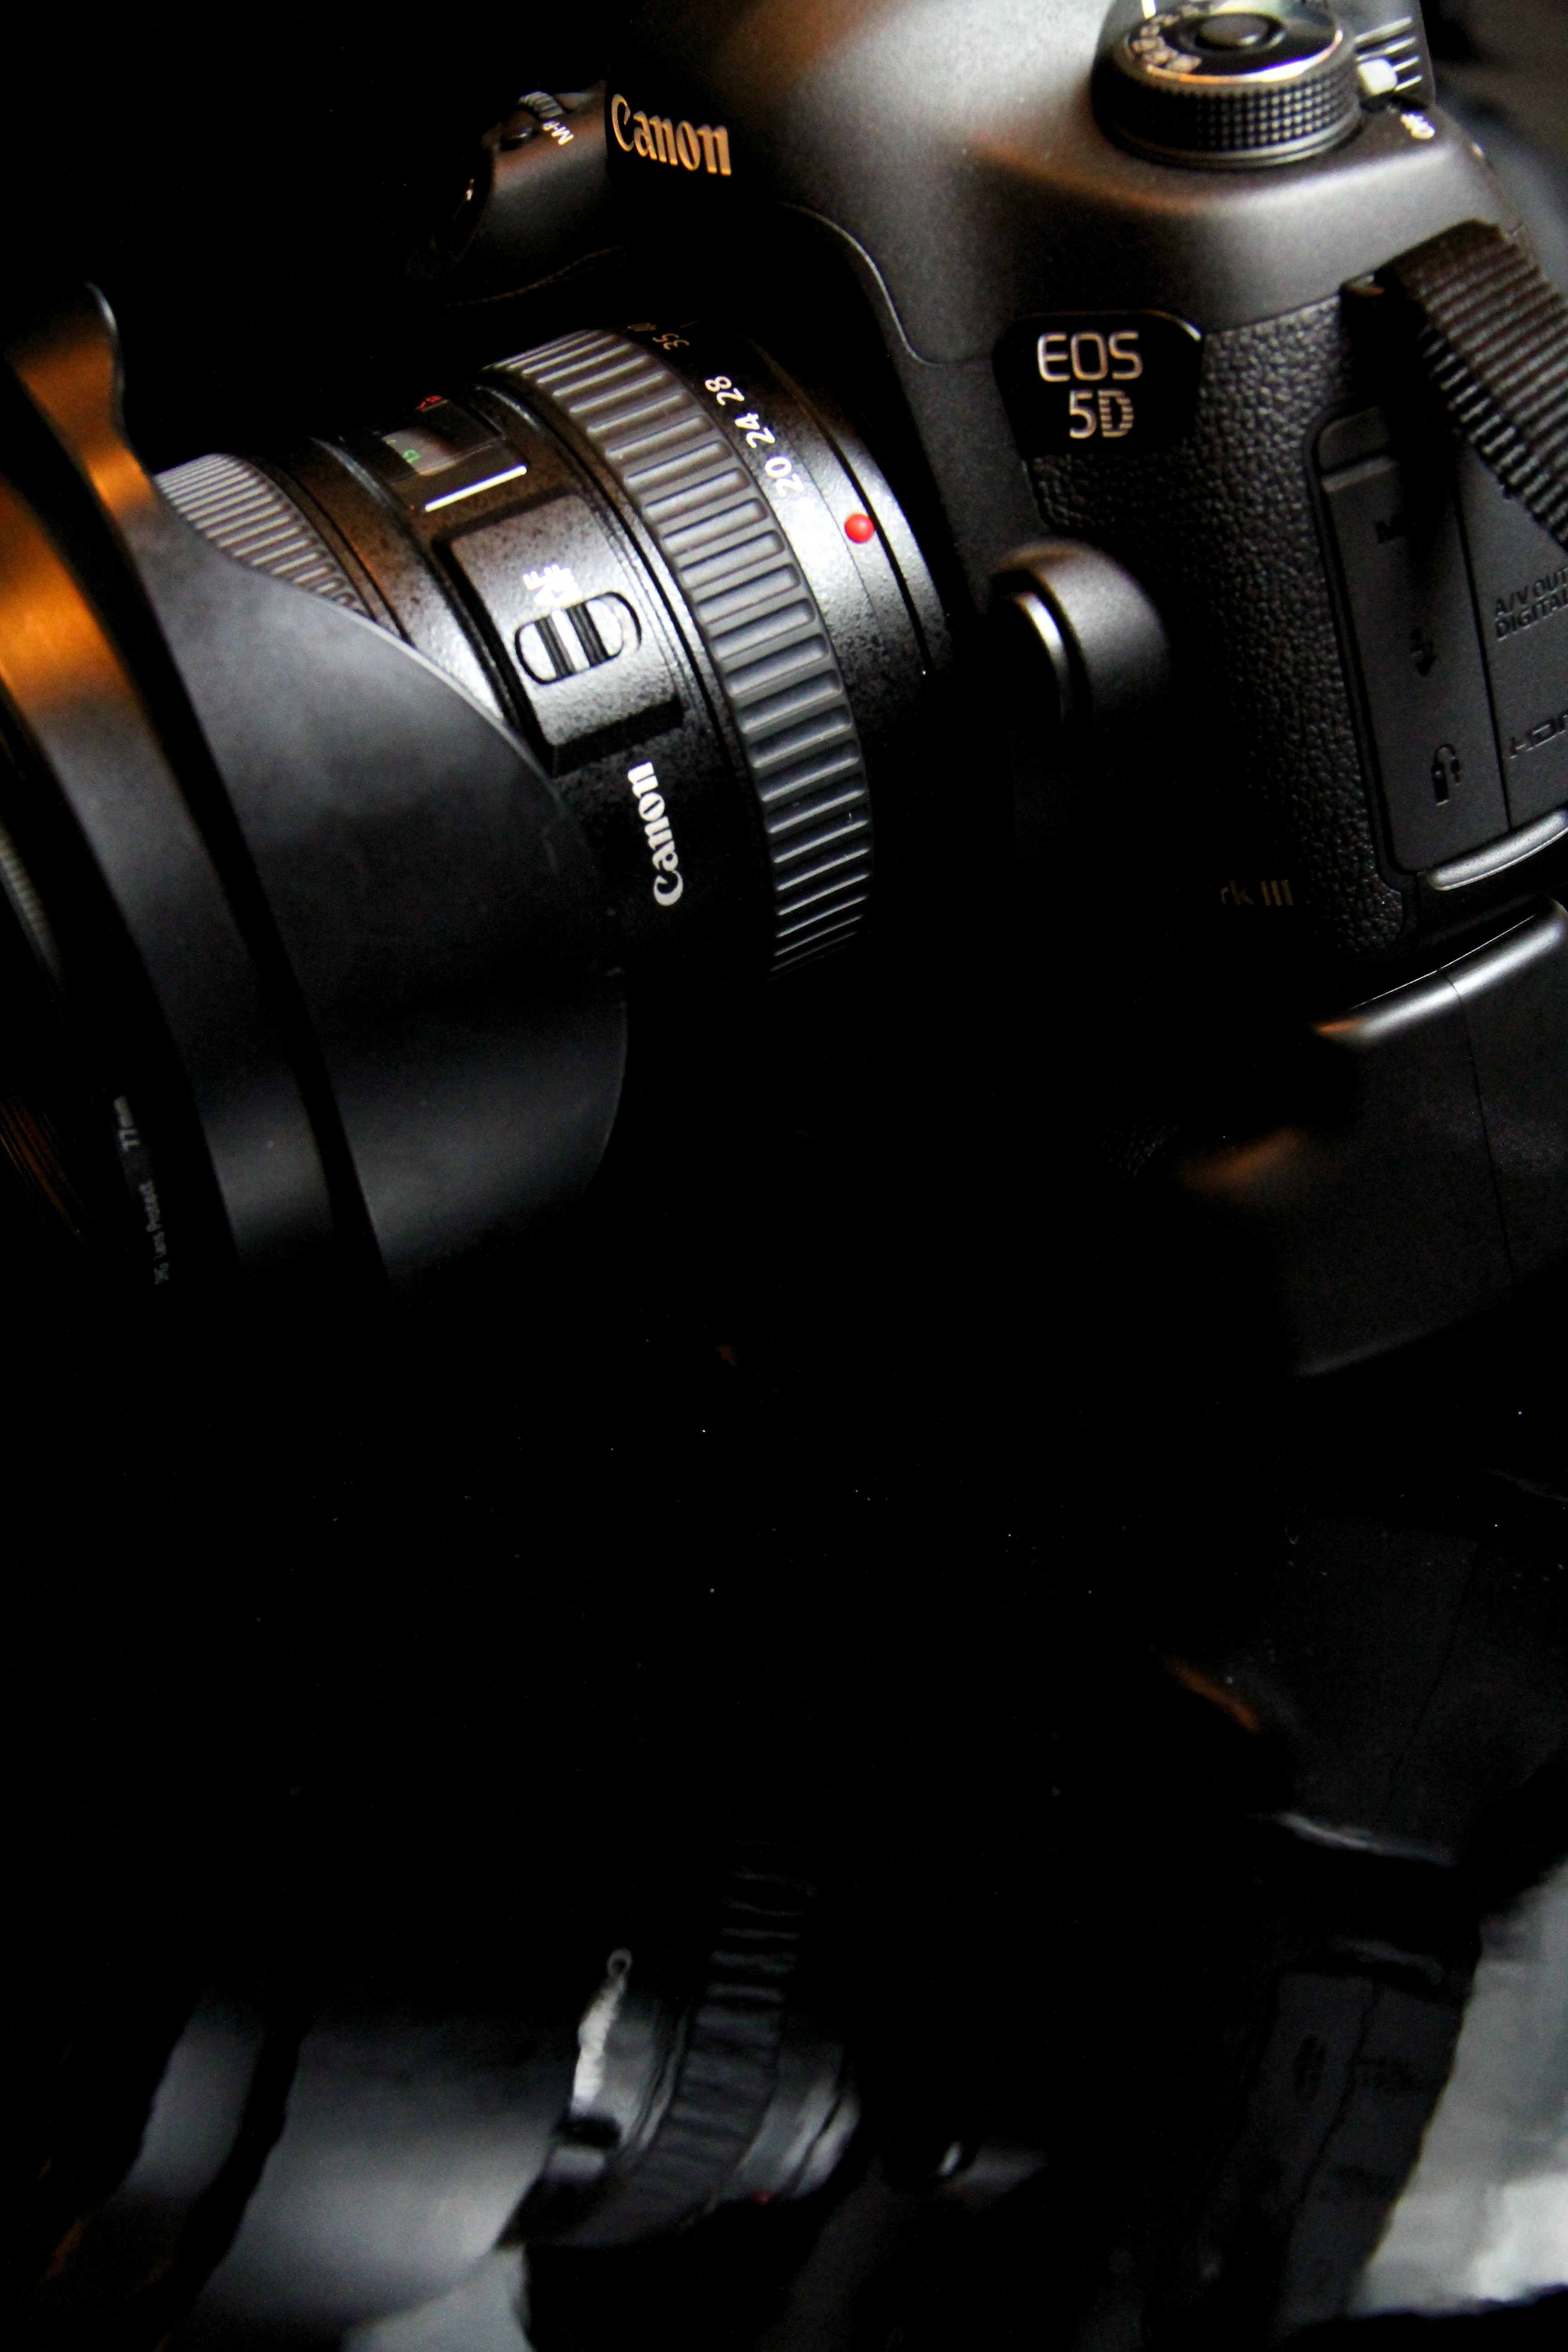
camera, wheel, airport, vehicle, canon, black, reflex camera, digital camera, objective, 5d3, xie, digital slr, single lens reflex camera, cameras optics, mirrorless interchangeable lens camera, veneered eye airport